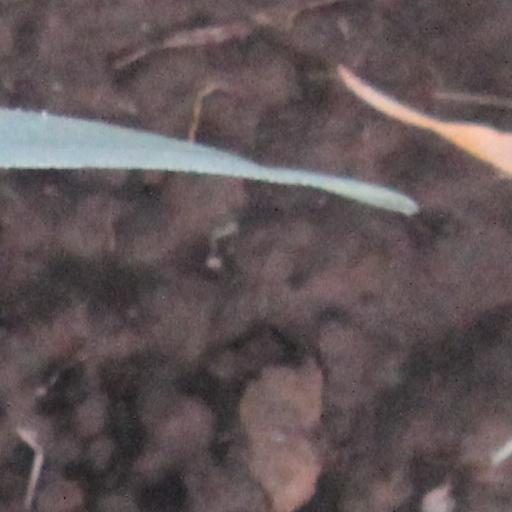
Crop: wheat